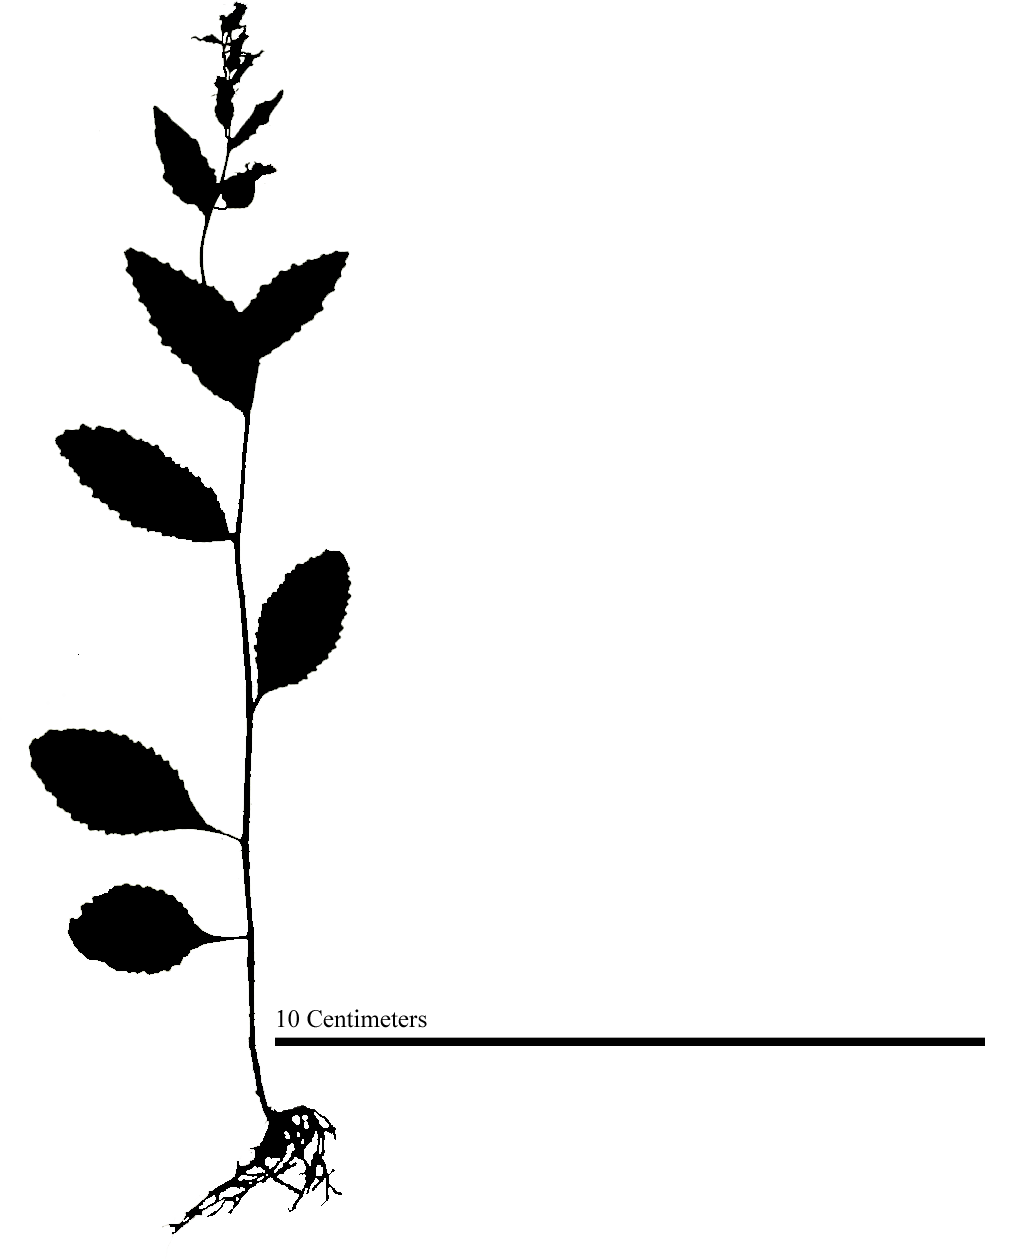
Species: Lobelia inflata
Plant height: 17.4 cm, width: 4.5 cm